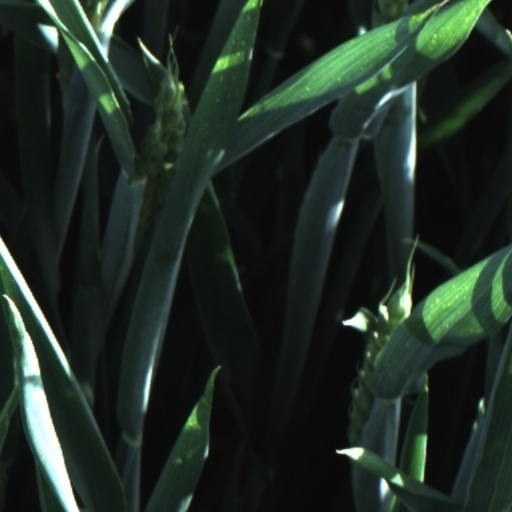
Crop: wheat